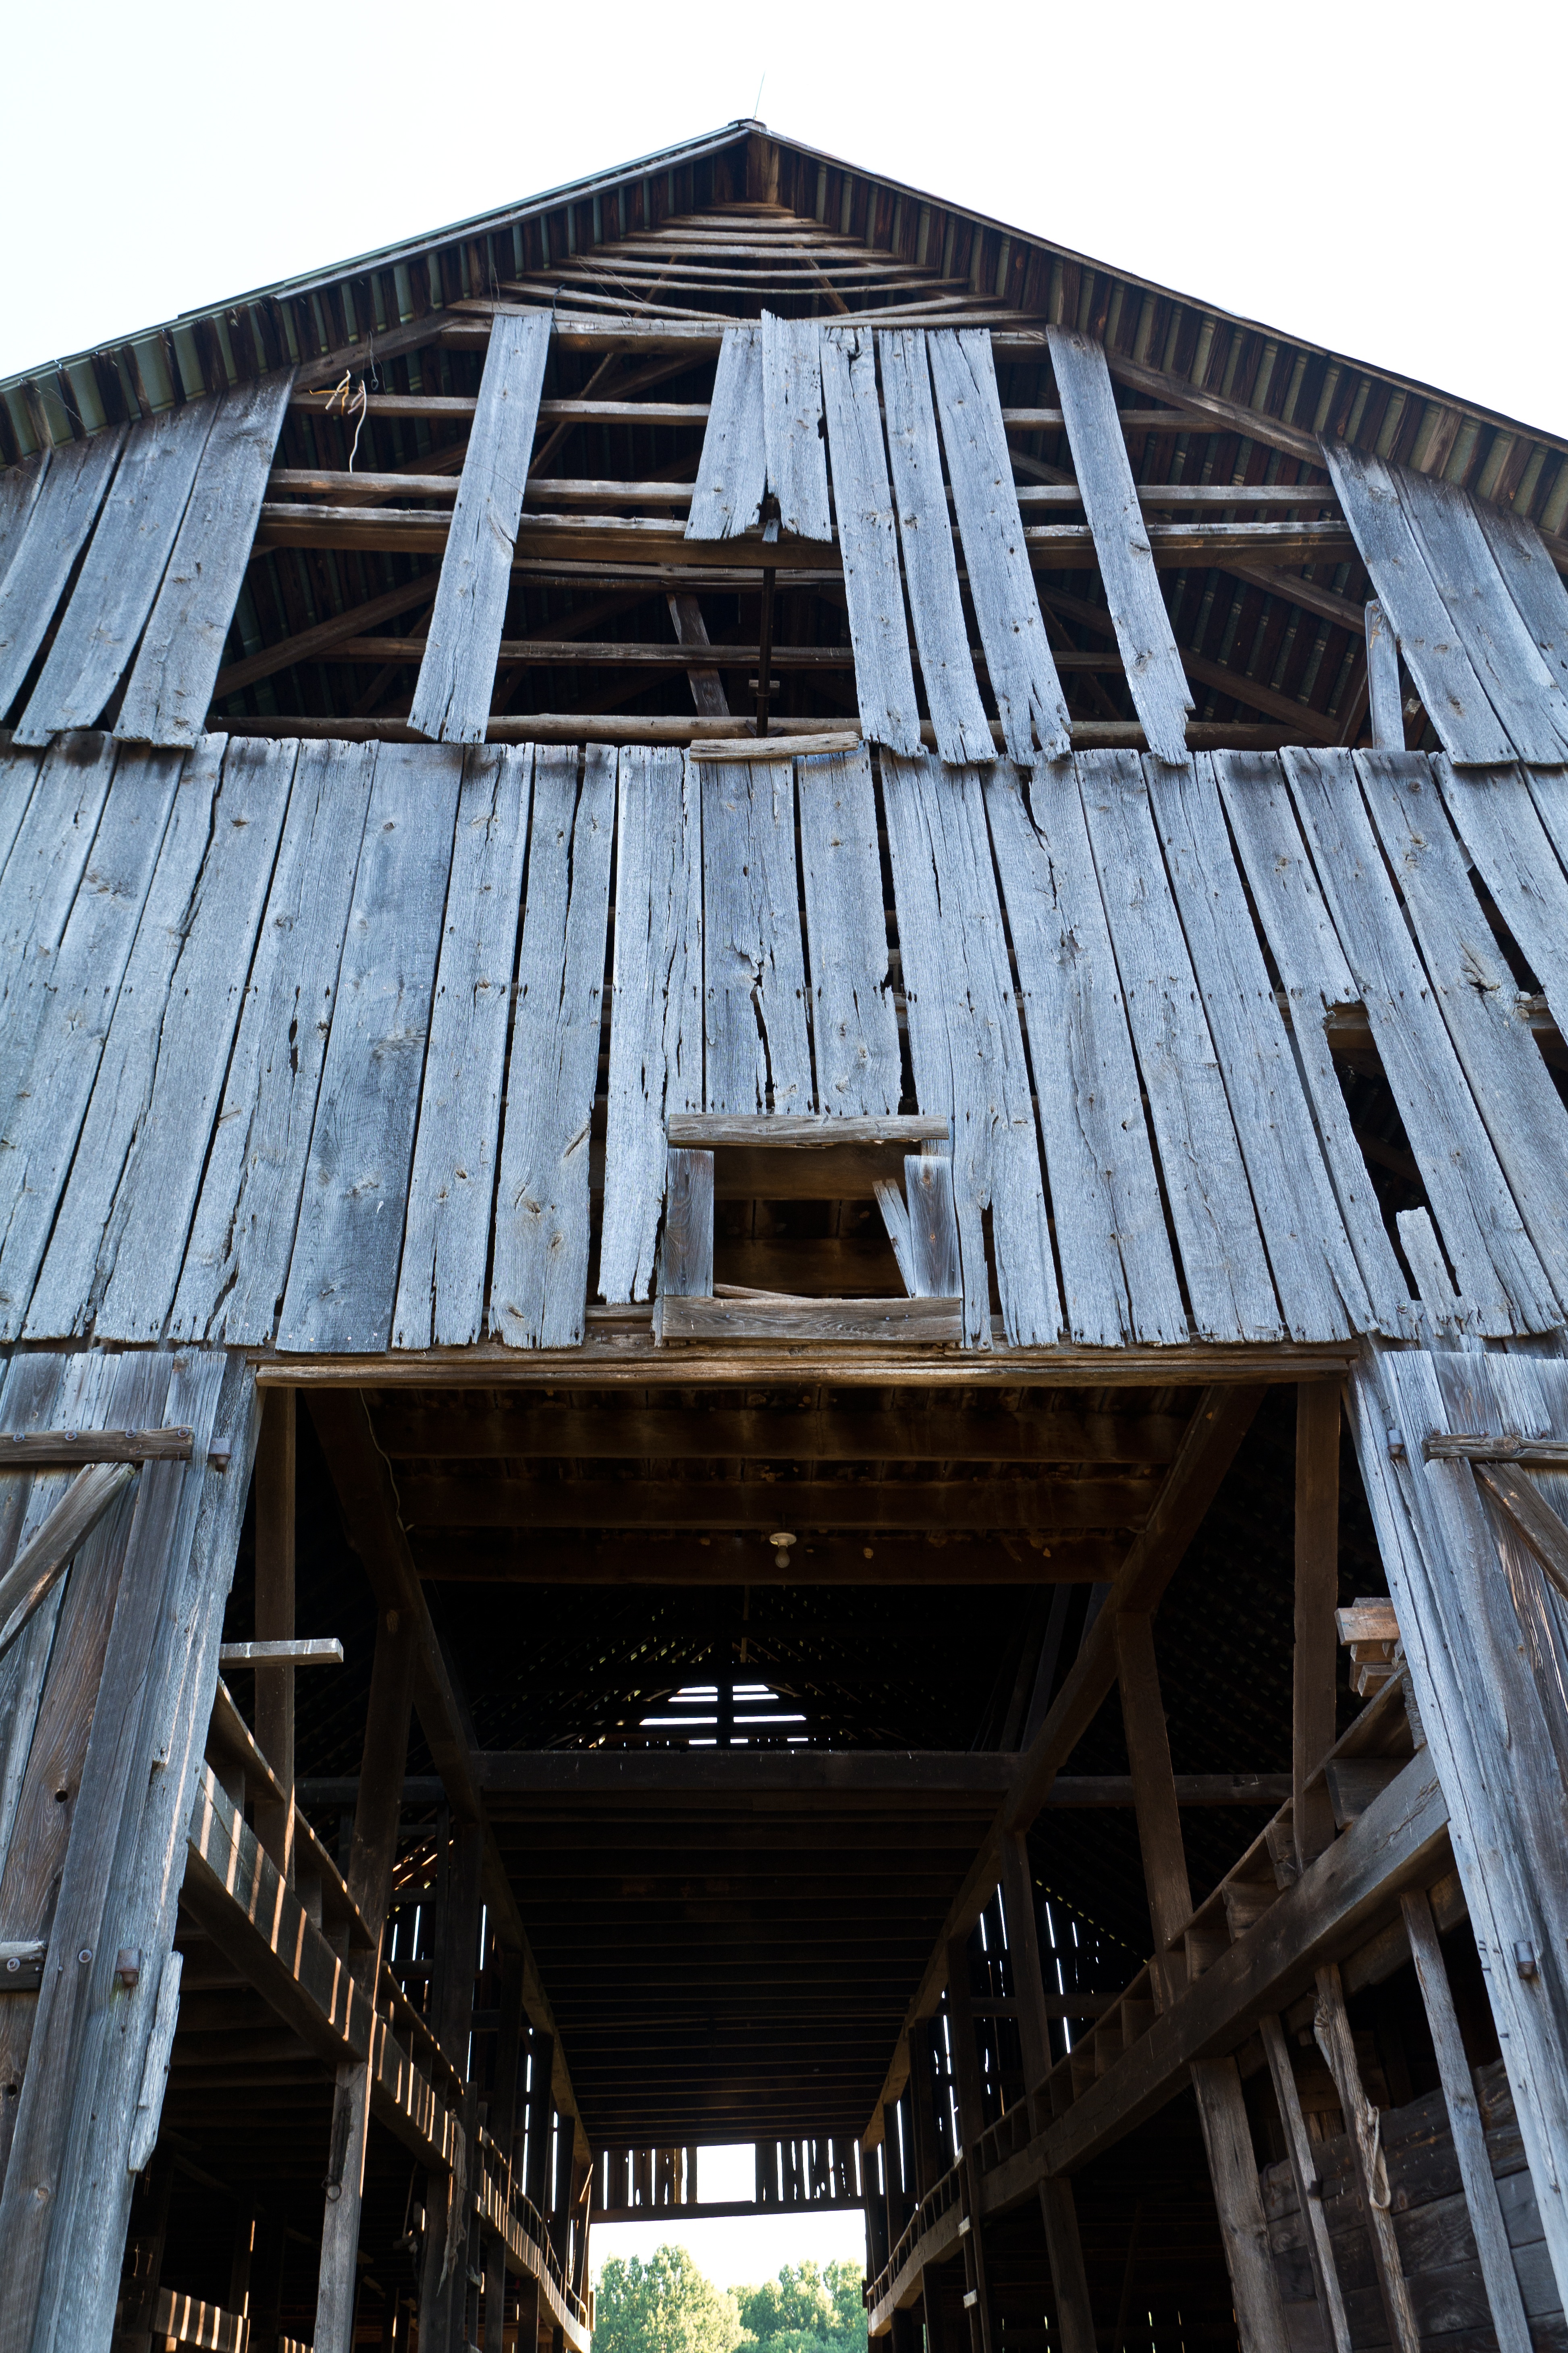
architecture, structure, wood, farm, countryside, roof, building, barn, country, shed, rural, farming, facade, daylighting, outdoor structure